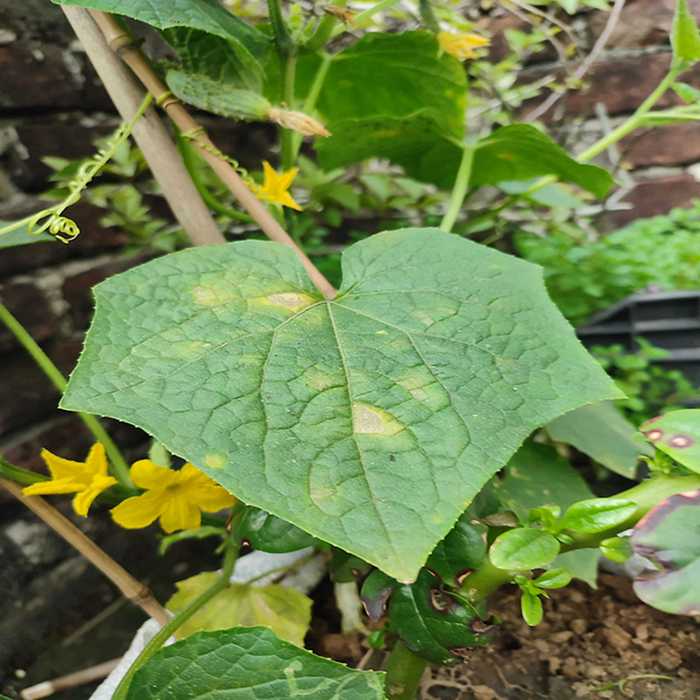
Plant: Cucumber
Label: Downy mildew